Neptune Pine

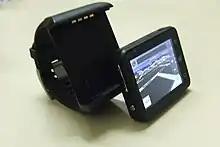
Pine detached from wrist band

A Micro B USB to USB cable is required to charge the smartwatch. It can also connect to a computer so that the internal SD card can be recognized as a mass storage device for file management.